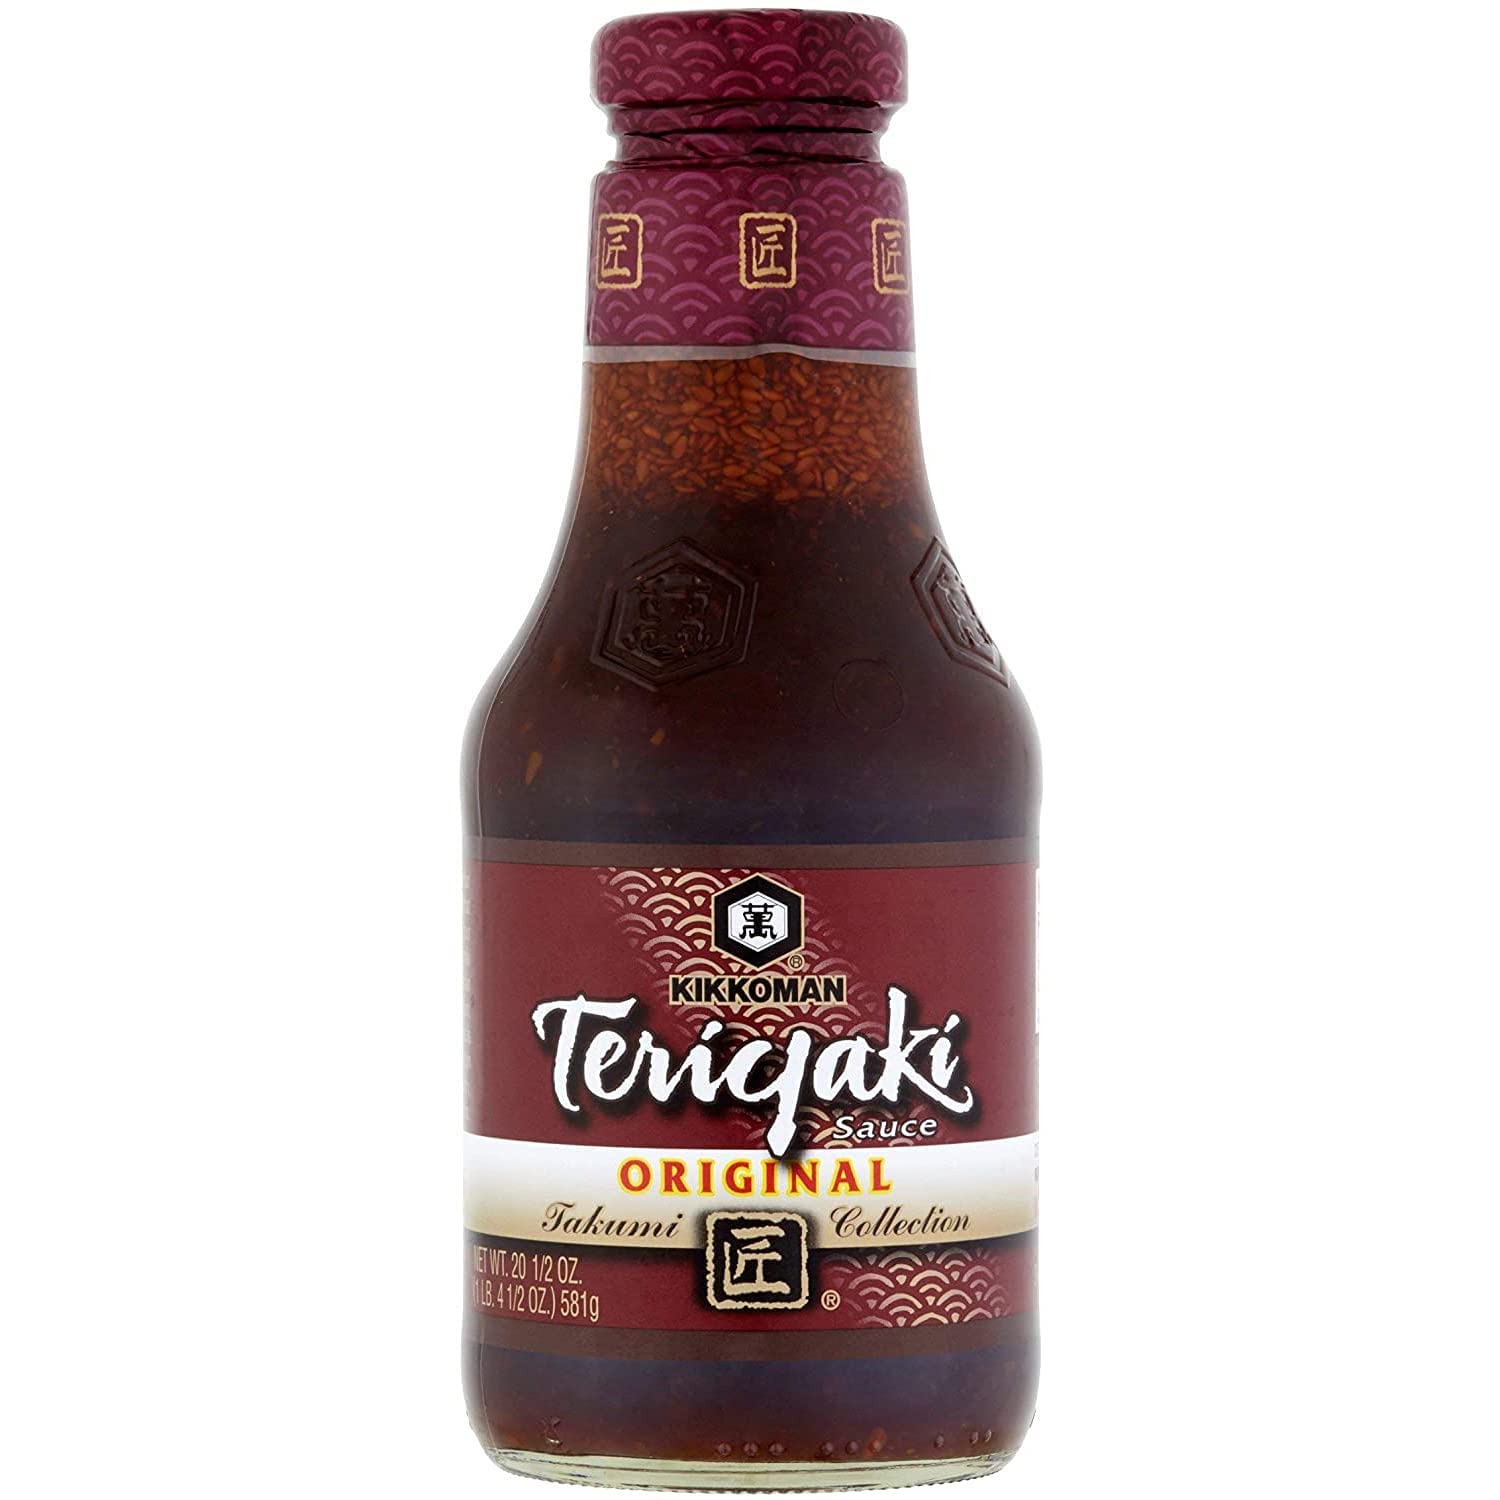
Item Name: Kikkoman, Takumi Teriyaki Sauce, 20.5 oz
Bullet Point: Teriyaki
Value: 20.5
Unit: Ounce

Price: 5.48